Prothrombin time

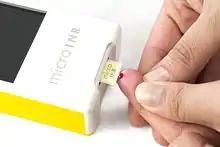
Patient testing with microINR from iLine Microsystems

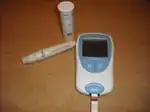
A Roche CoaguChek XS

In a typical NPT set up, a small table-top device is used. A drop of capillary blood is obtained with an automated finger-prick, which is almost painless. This drop is placed on a disposable test strip with which the machine has been prepared. The resulting INR comes up on the display a few seconds later. A similar form of testing is used by people with diabetes for monitoring blood sugar levels, which is easily taught and routinely practiced.